Deep Purple

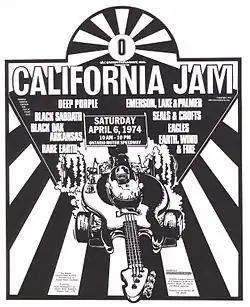
Deep Purple co-headlined the California Jam in 1974. They played to over 250,000 people at the Ontario Motor Speedway in Ontario, Southern California.

The band hired Midlands bassist/vocalist Glenn Hughes, formerly of Trapeze. According to Paice, Glover told him and Lord a few months before his official termination that he wanted to leave the band, so they had started to drop in on Trapeze shows. After acquiring Hughes, they debated continuing as a four-piece, with Hughes as bassist and lead vocalist. According to Hughes, he was told the band was bringing in Paul Rodgers of Free as a co-lead vocalist, but by that time Rodgers had just started Bad Company. "They did ask", Rodgers recalled, "and I spoke to all of them at length about the possibility. Purple had toured Australia with Free's final lineup. I didn't do it because I was very much into the idea of forming Bad Company." Instead, auditions were held for lead vocal replacements. They settled on David Coverdale, an unknown singer from Saltburn in north-east England, primarily because Blackmore liked his masculine, blues-tinged voice.